Fenton United Methodist Church

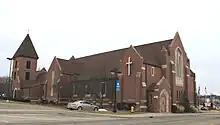
Fenton United Methodist Church

Fenton United Methodist Church is the oldest congregation in Fenton, Michigan. The group's church is located at 119 South Leroy Street.